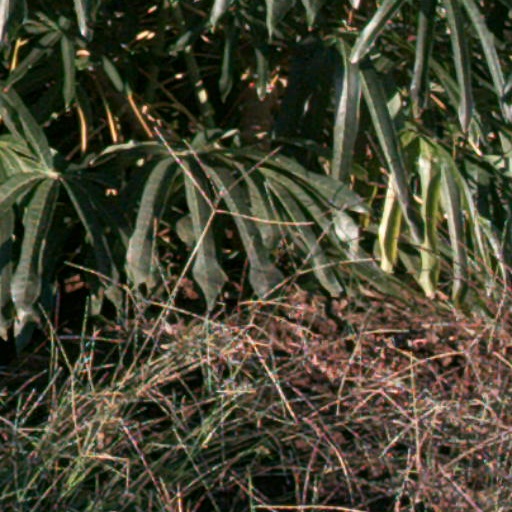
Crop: cassava